Colombian–Peruvian territorial dispute

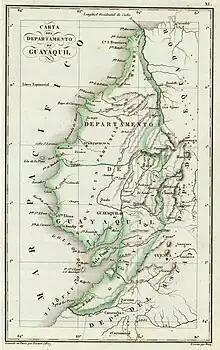
Guayaquil in 1827.

The Guayaquil issue was approached with care by both countries, who signed a treaty on July 6, 1822, allowing special privileges to citizens of both states. The issue, yet to be resolved, was postponed.